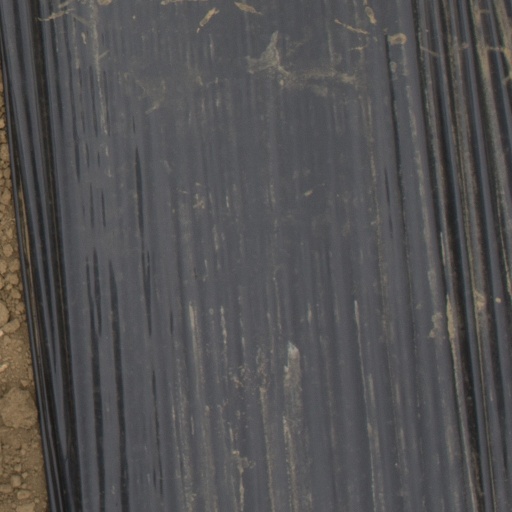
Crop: Jerusalem artichoke